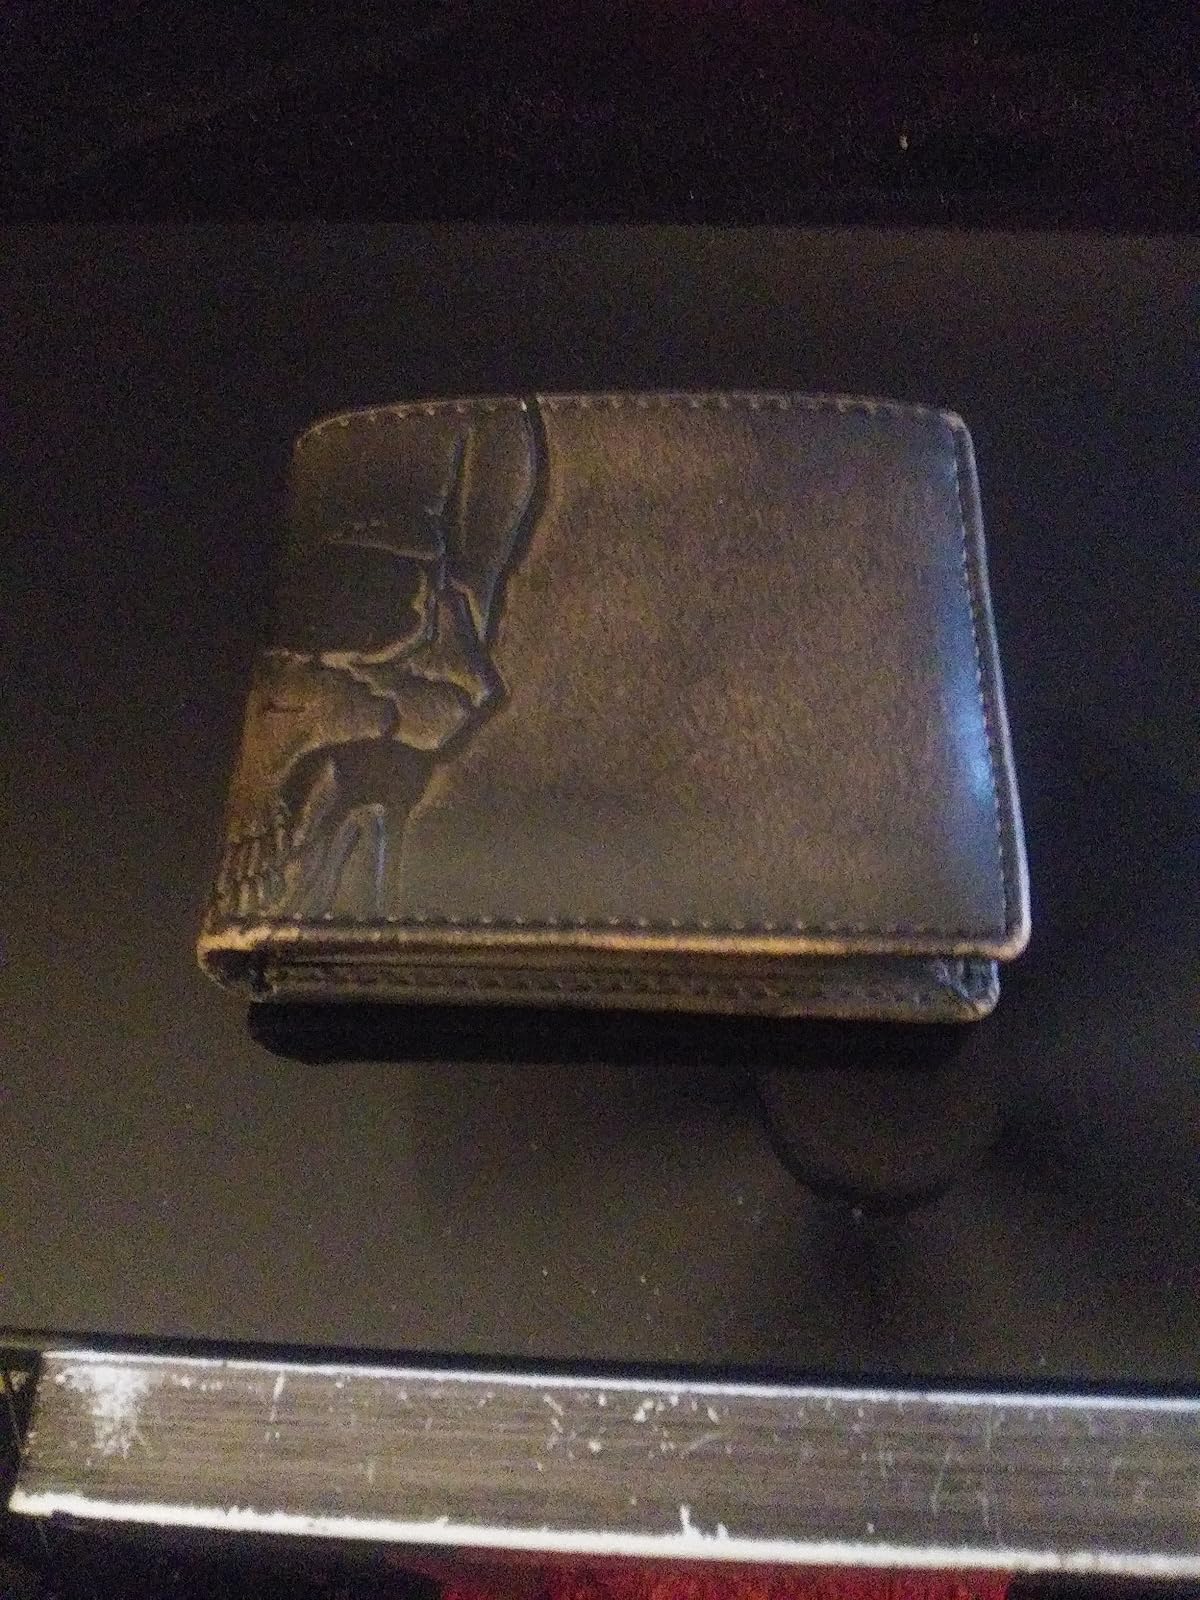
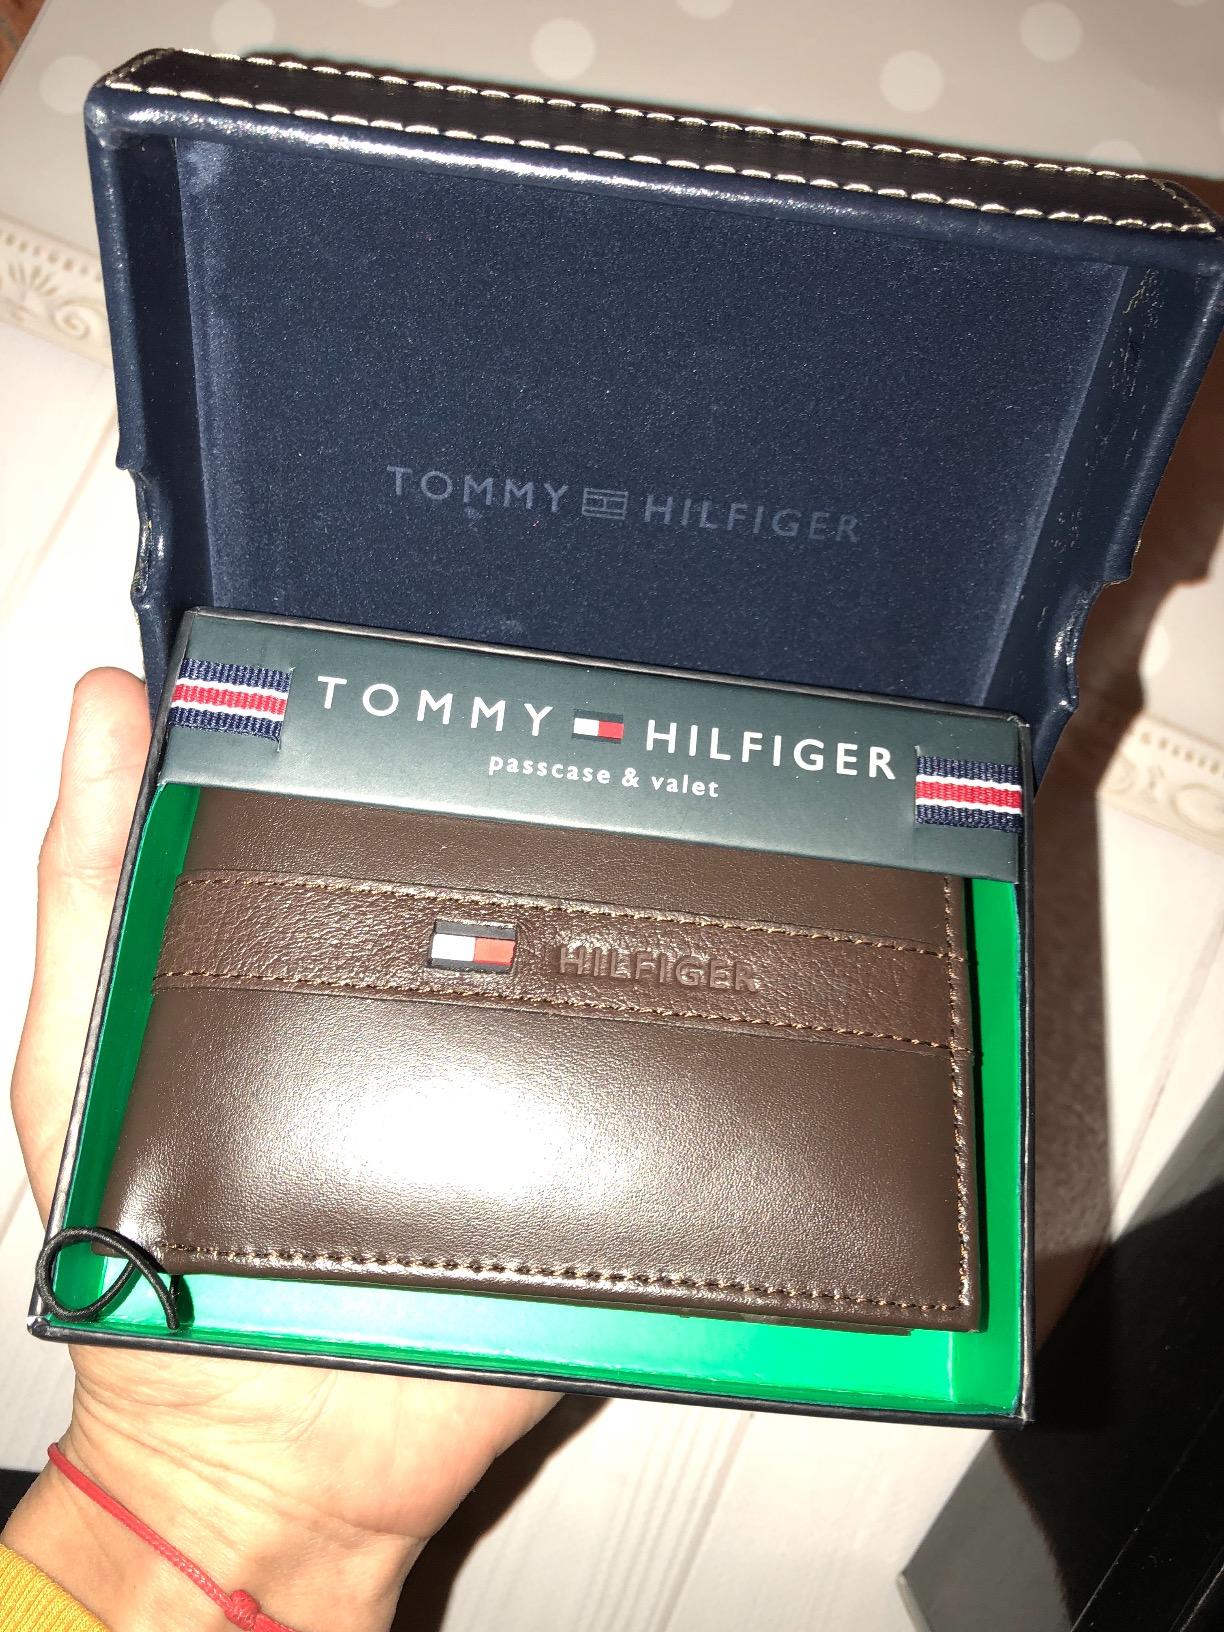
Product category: accessories_wallet
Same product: no